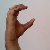
The image shows a hand gesture representing the letter 'C' in Indian Sign Language.